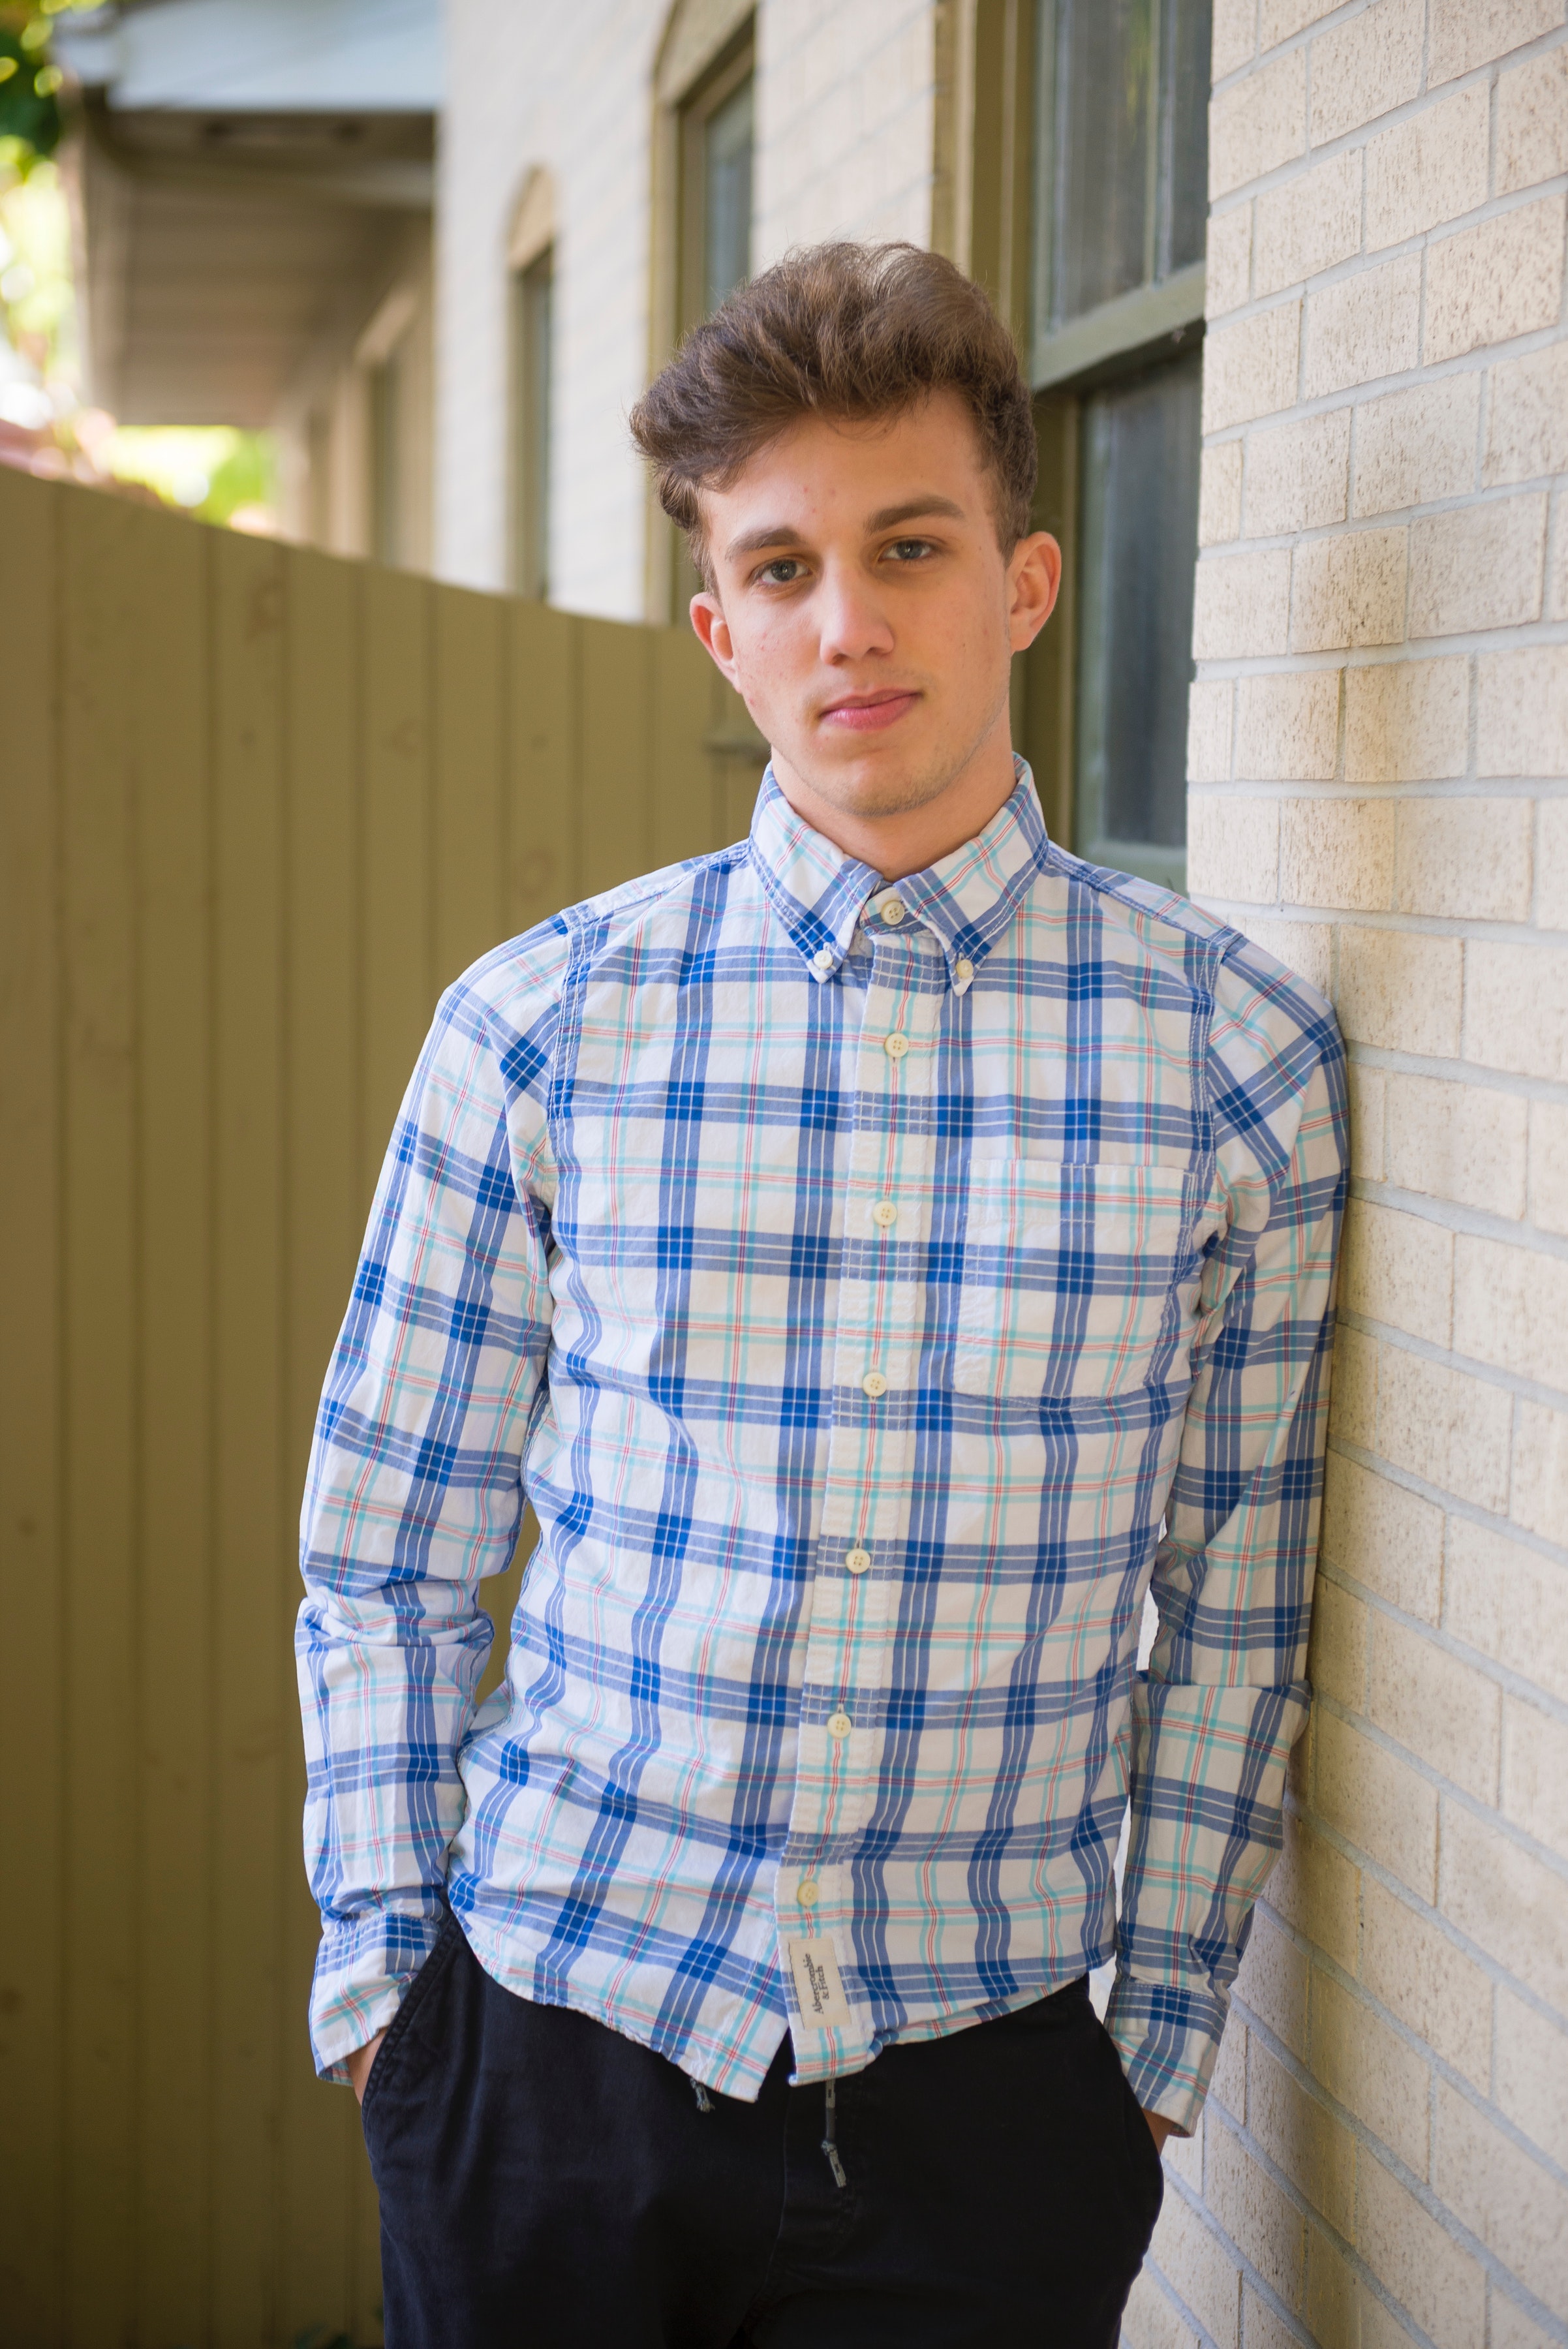
plaid, dress shirt, blue, clothing, pattern, shirt, tartan, collar, design, fashion, textile, formal wear, tie, sleeve, white collar worker, photography, fashion accessory, top, electric blue, suit, button, style